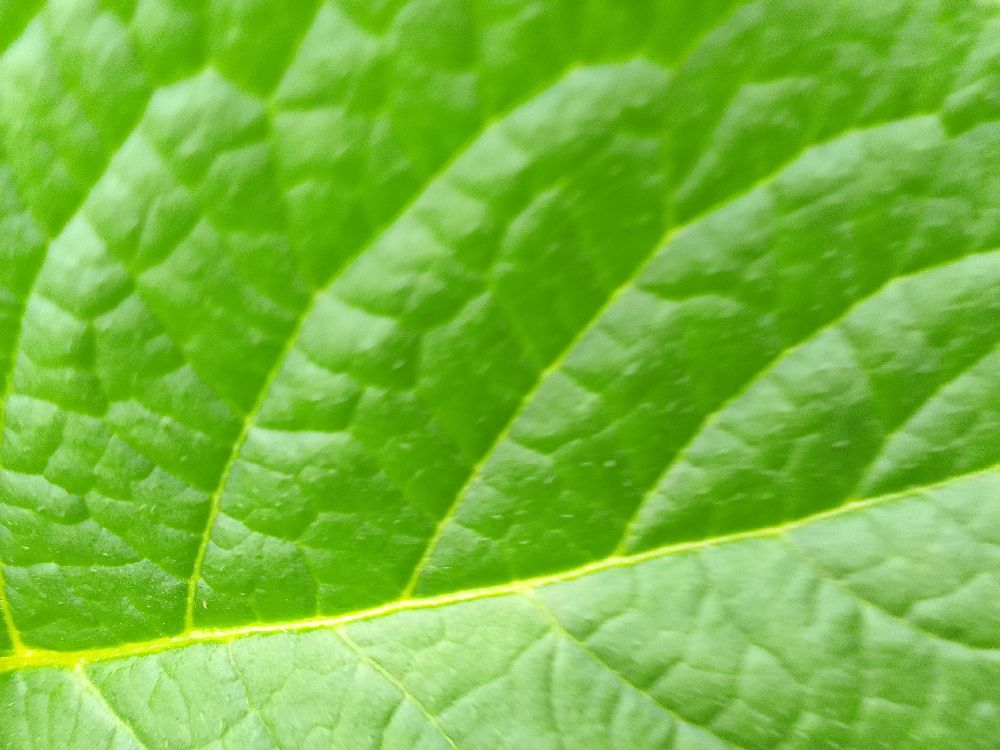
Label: Healthy